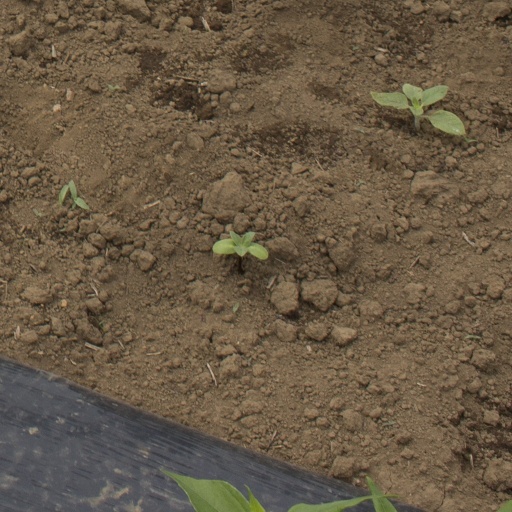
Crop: Jerusalem artichoke